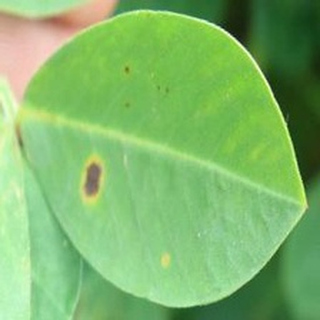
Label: groundnut_early_leaf_spot